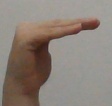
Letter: haa